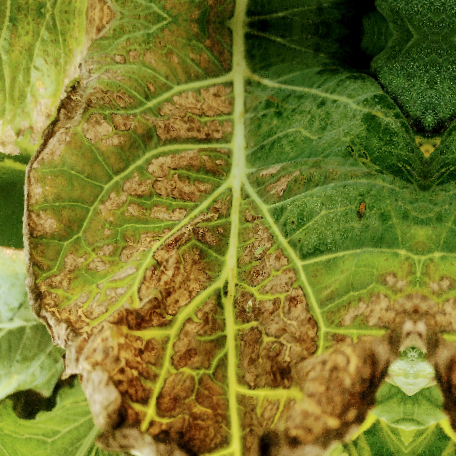
Label: Downy Mildew